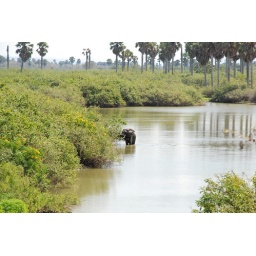
elephant in the river